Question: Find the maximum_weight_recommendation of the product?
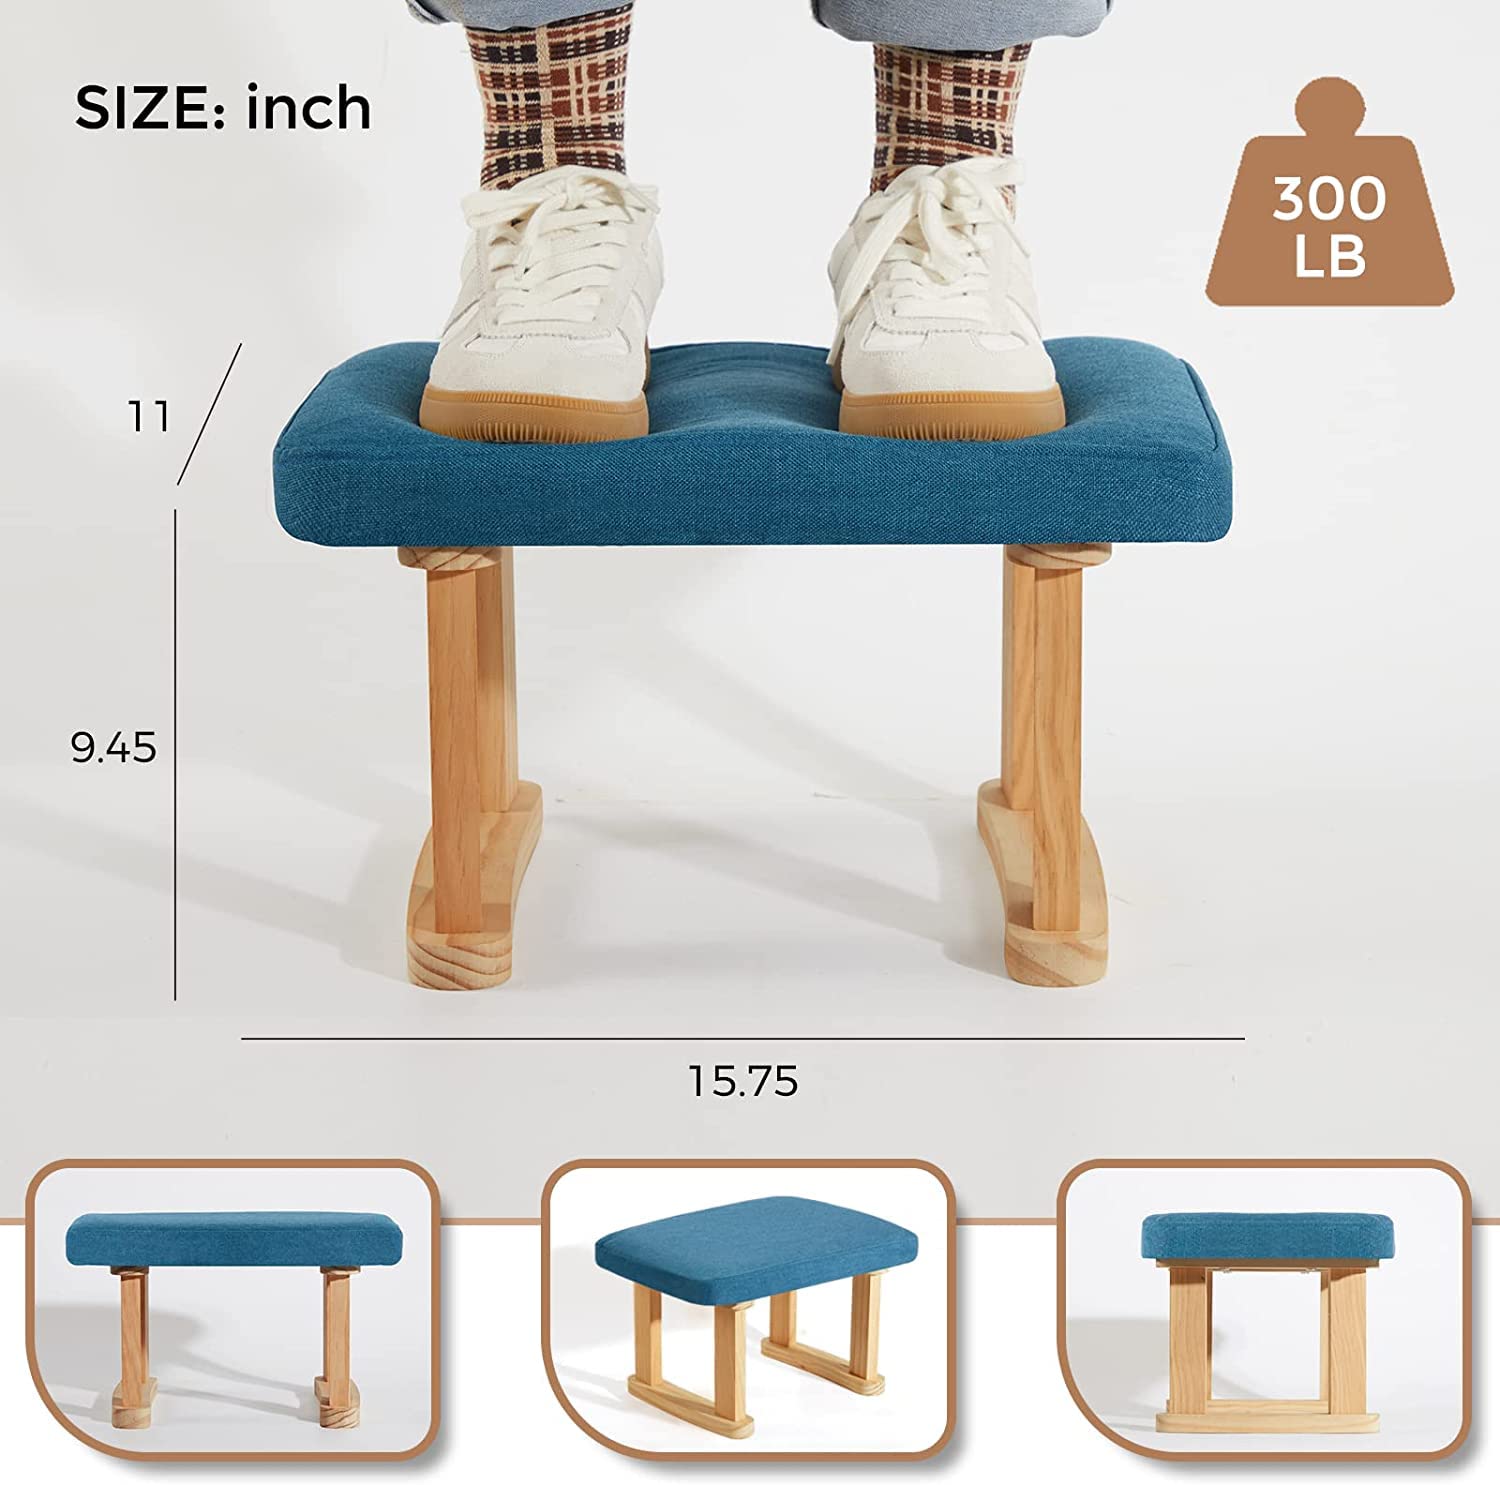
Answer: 300 pound